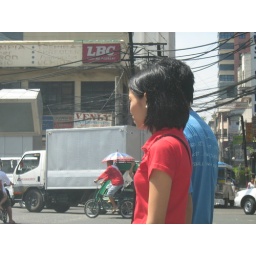
Ready to cross the street in Binondo, Manila, Philippines